Philopedon plagiatum

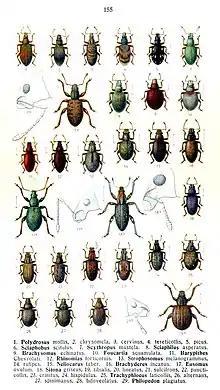
Reitter 1916 plate 155

Philopedon plagiatum (sometimes Philopedon plagiatus), the marram weevil, is a species of broad-nosed weevil in the beetle family Curculionidae. It originates in Western Europe, with a distribution which includes Portugal, Spain, France, Ireland, Great Britain, Belgium, the Netherlands, Germany, Denmark, Norway, Sweden, Finland, Estonia, Latvia, Lithuania, Poland, Czech Republic, Slovakia, Russia, Ukraine, Hungary, Greece, Switzerland and Italy. It has been introduced into North America, first recorded in 1940. It is now established in the Maritime Region of Canada and the northeastern United States.